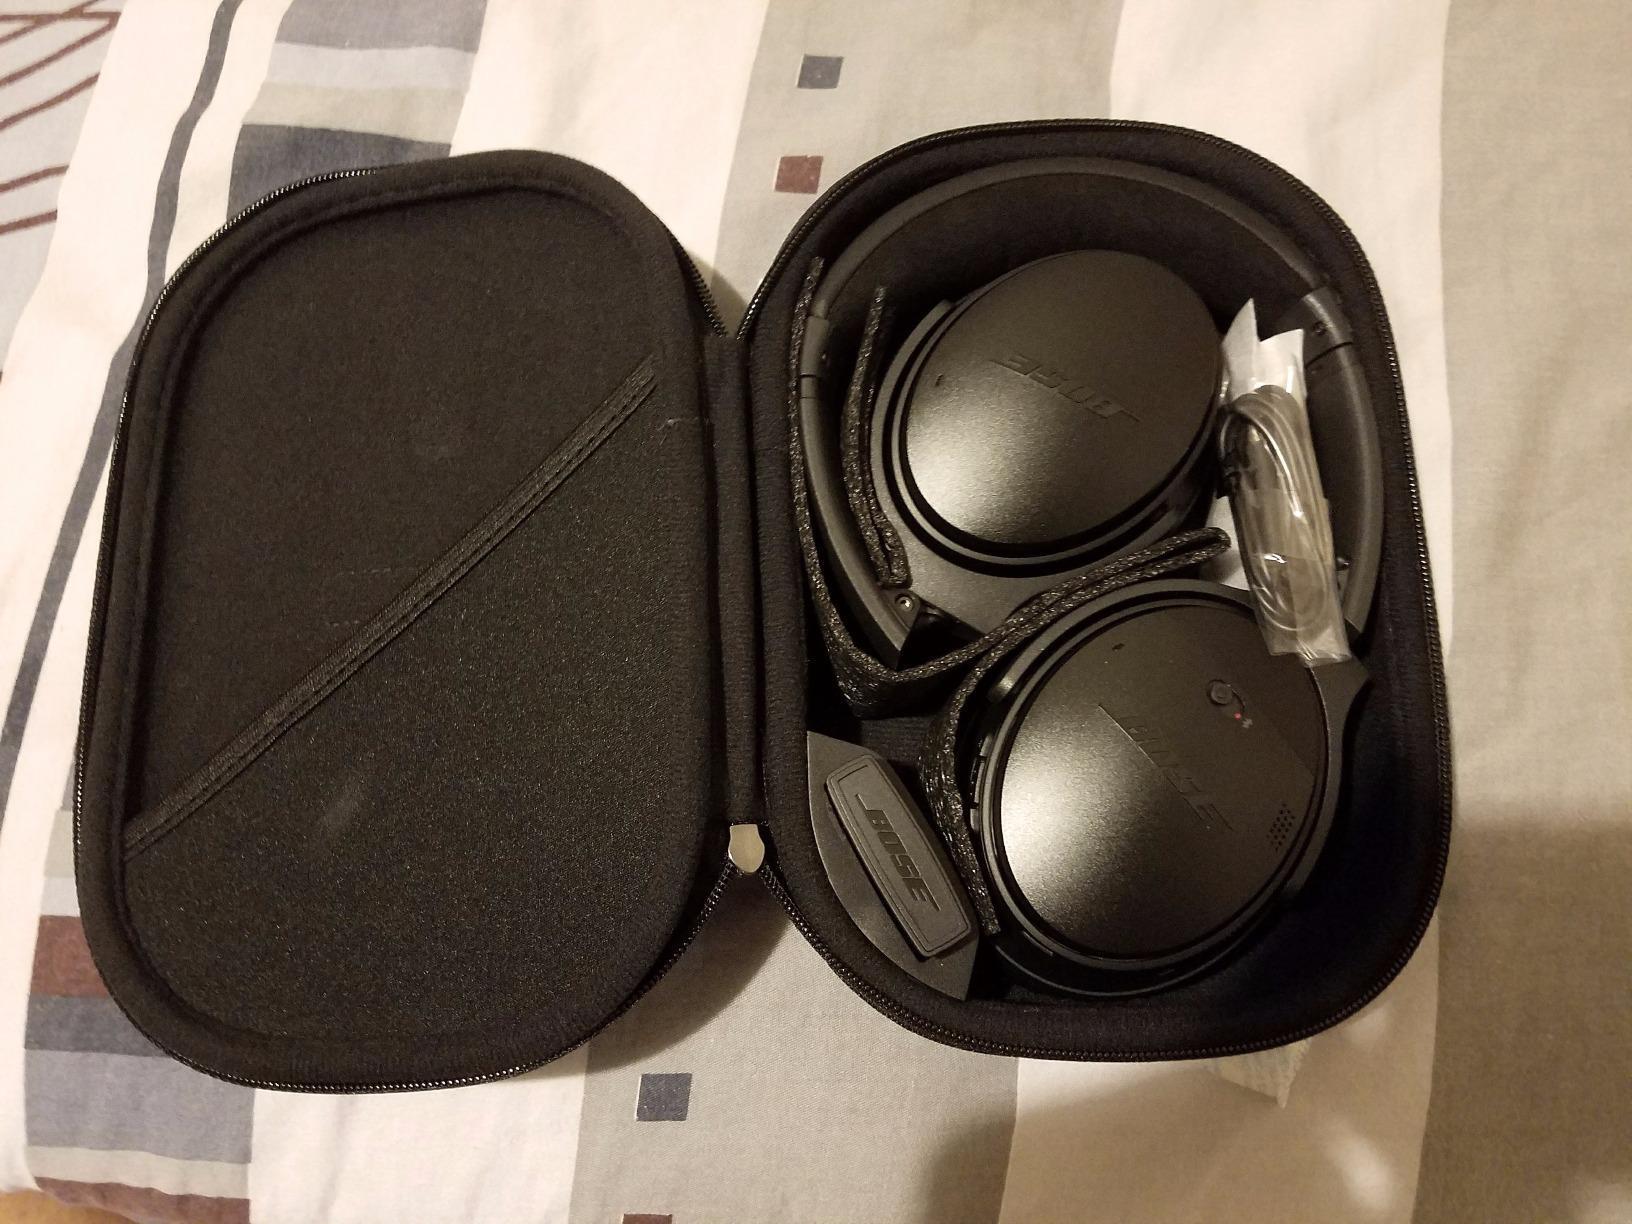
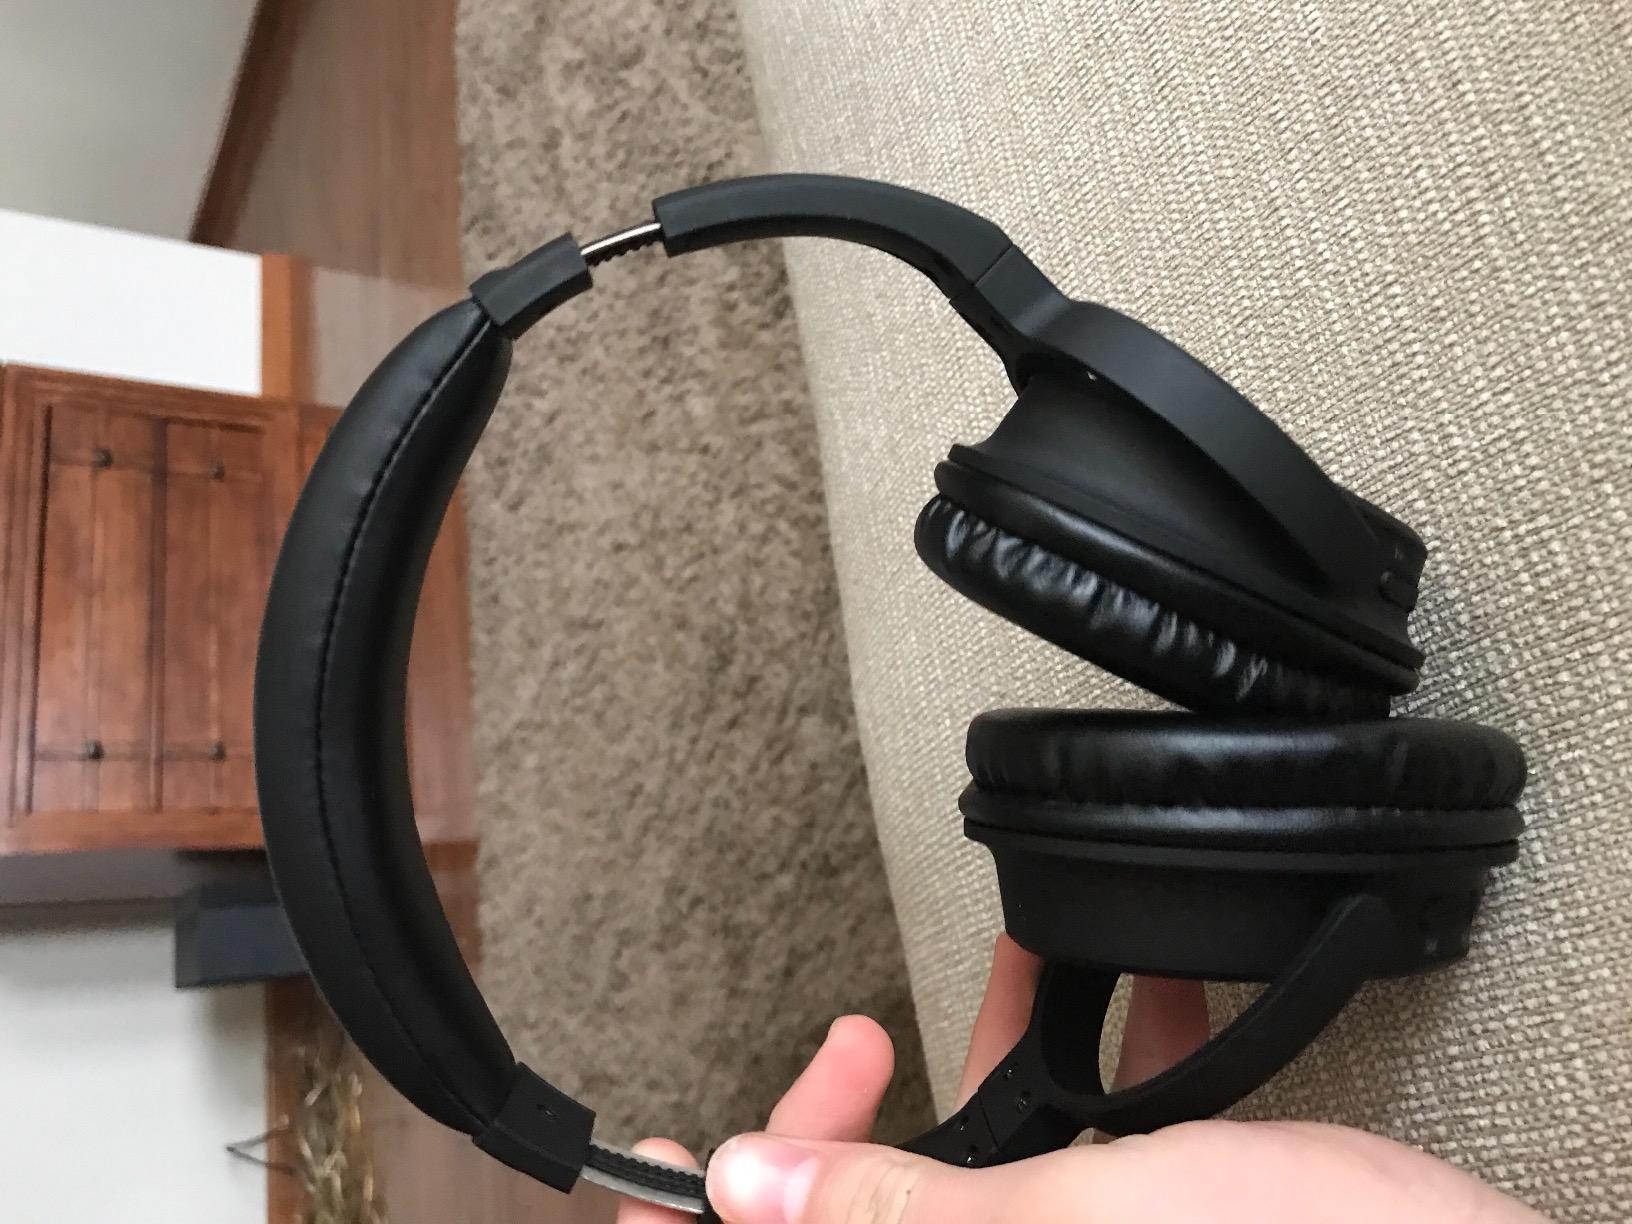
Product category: headphones
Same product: no